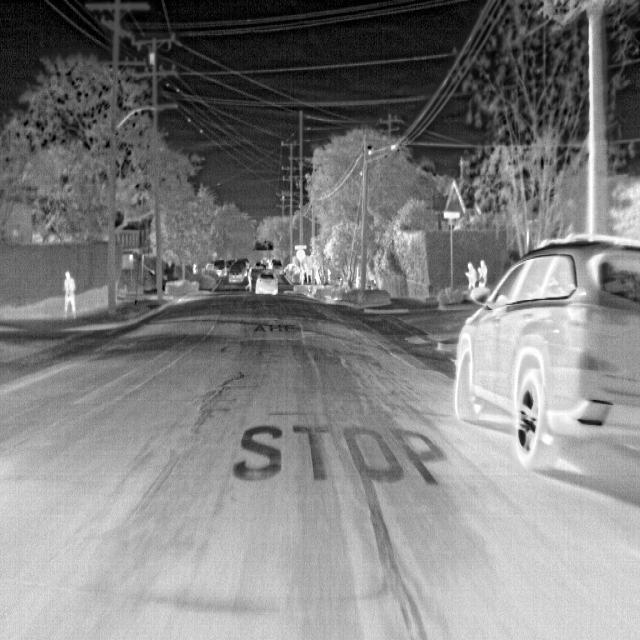
Detected objects:
label: person
label: person
label: person